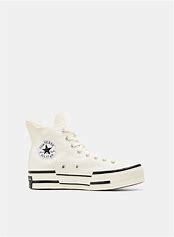
Brand: Converse
Model: Chuck 70 Canvas